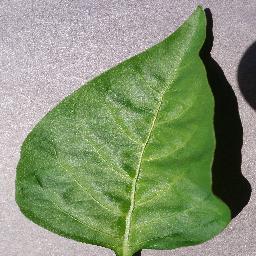
Label: Pepper,_bell___healthy